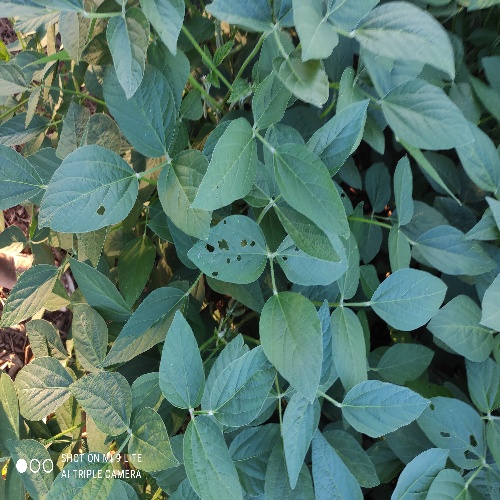
Label: Caterpillar